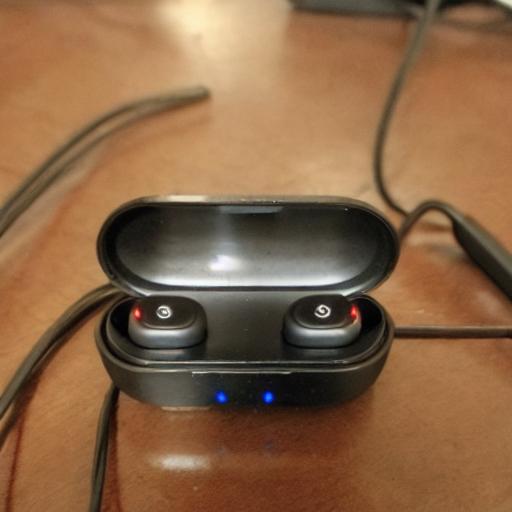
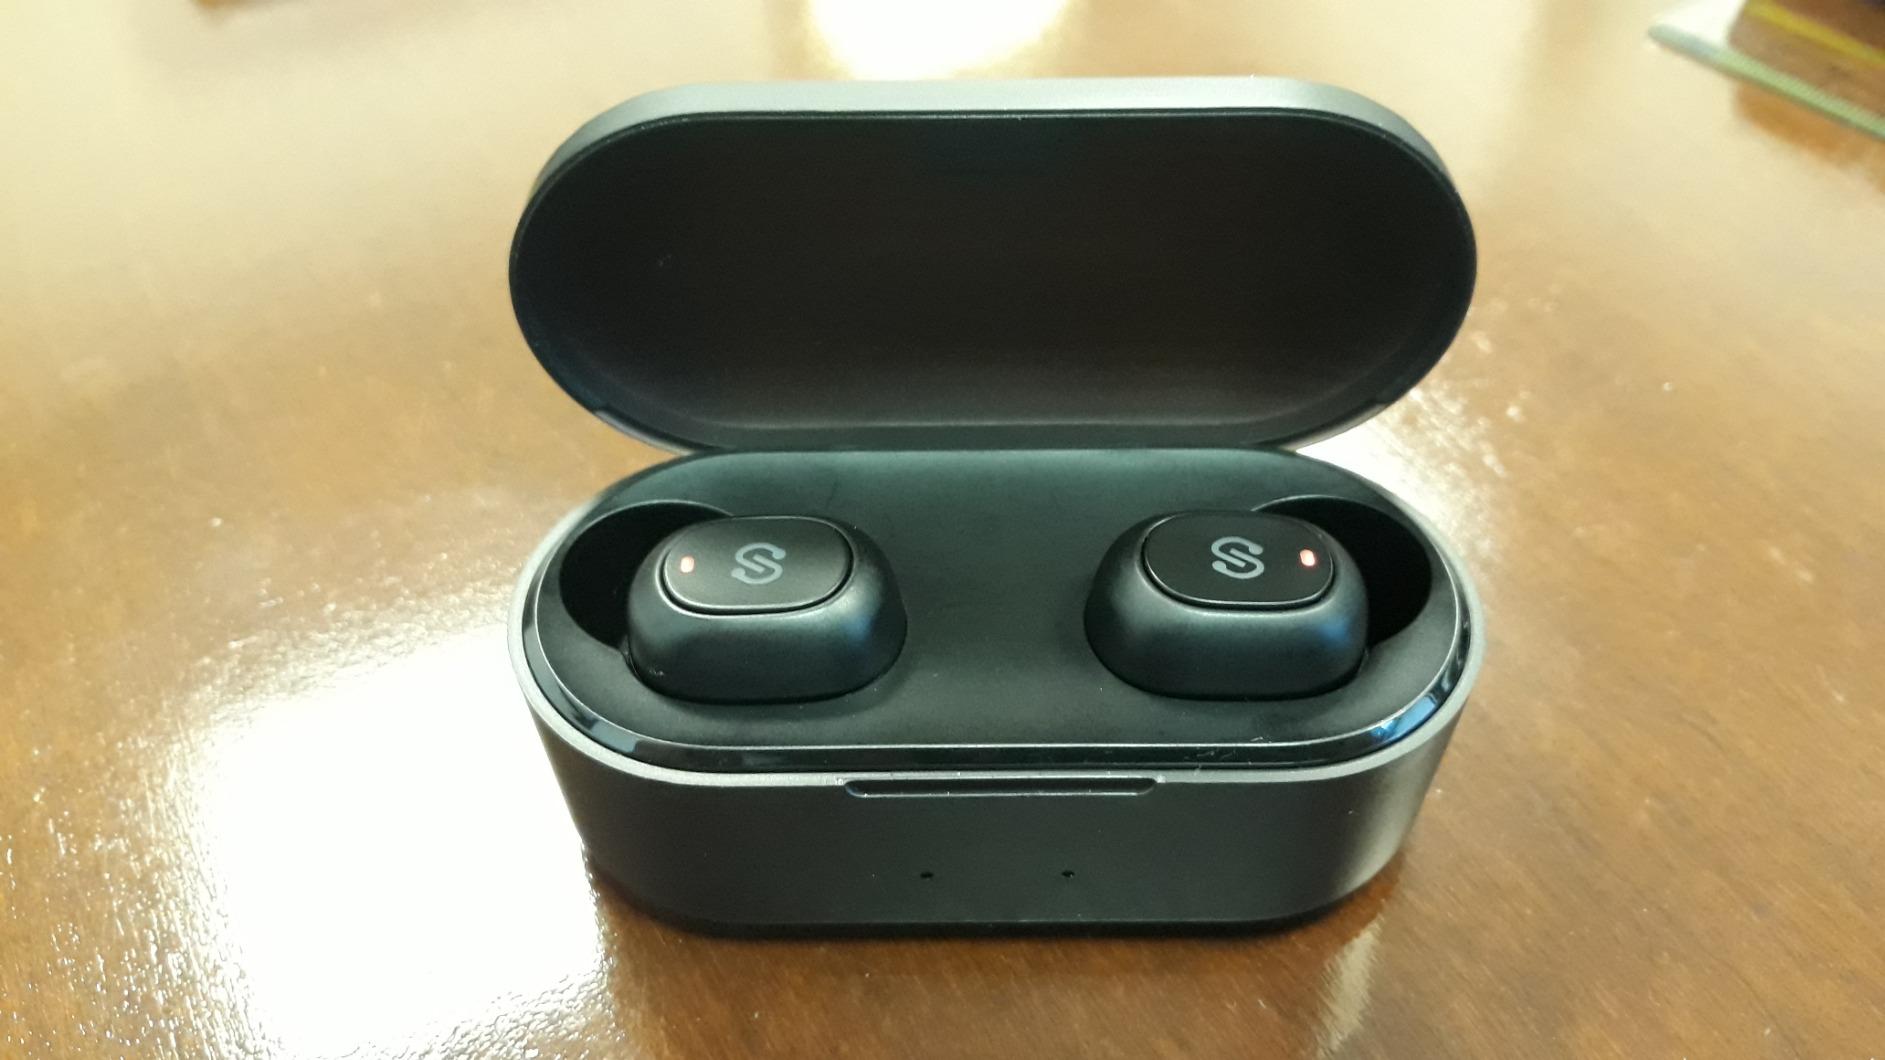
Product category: earbuds
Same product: no